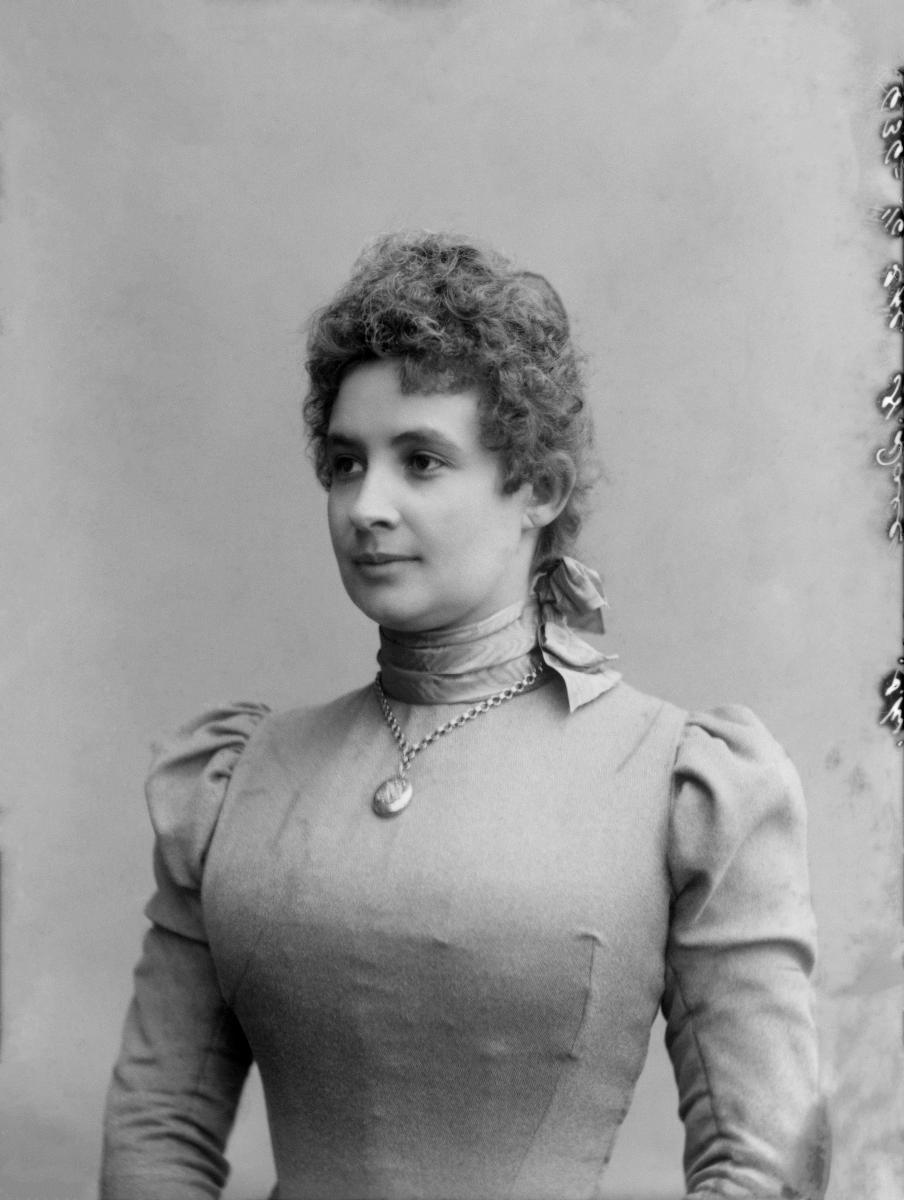
Naisen valokuvamuotokuva.
sisällön kuvaus: Korkeakauluksiseen pukuun pukeutunut nainen, jolla on kaulassaan medaljonki. mustavalkoinen
Kuvaaja: Nyblin, Daniel, valokuvaaja
Ajankohta: kuvausaika 1900-luvun alku
Aiheet: puvut, naisten puvut, pukuhistoria, kampaukset, muoti, medaljongit